Market structure

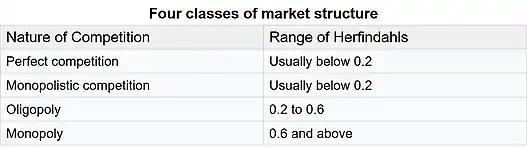
Herfindahls index and types of market structure

The Herfindahl index is defined as the sum of the squared market shares of all the firms in the market. Increases in the Herfindahl index generally indicate a decrease in competition and an increase of market power, vice versal. Generally, the Herfindahl index conveys more information than the N-firm concentration ratio. In general, this index can also measure the market concentration of the top n companies, and the impact of corporate mergers and acquisitions on the market structure. Although any relationship between Herfindahl index and concentration ratio can only provide a rough approximation, the estimation (prediction) of Herfindahl index becomes rapidly more accurate when given some of the largest market shares.